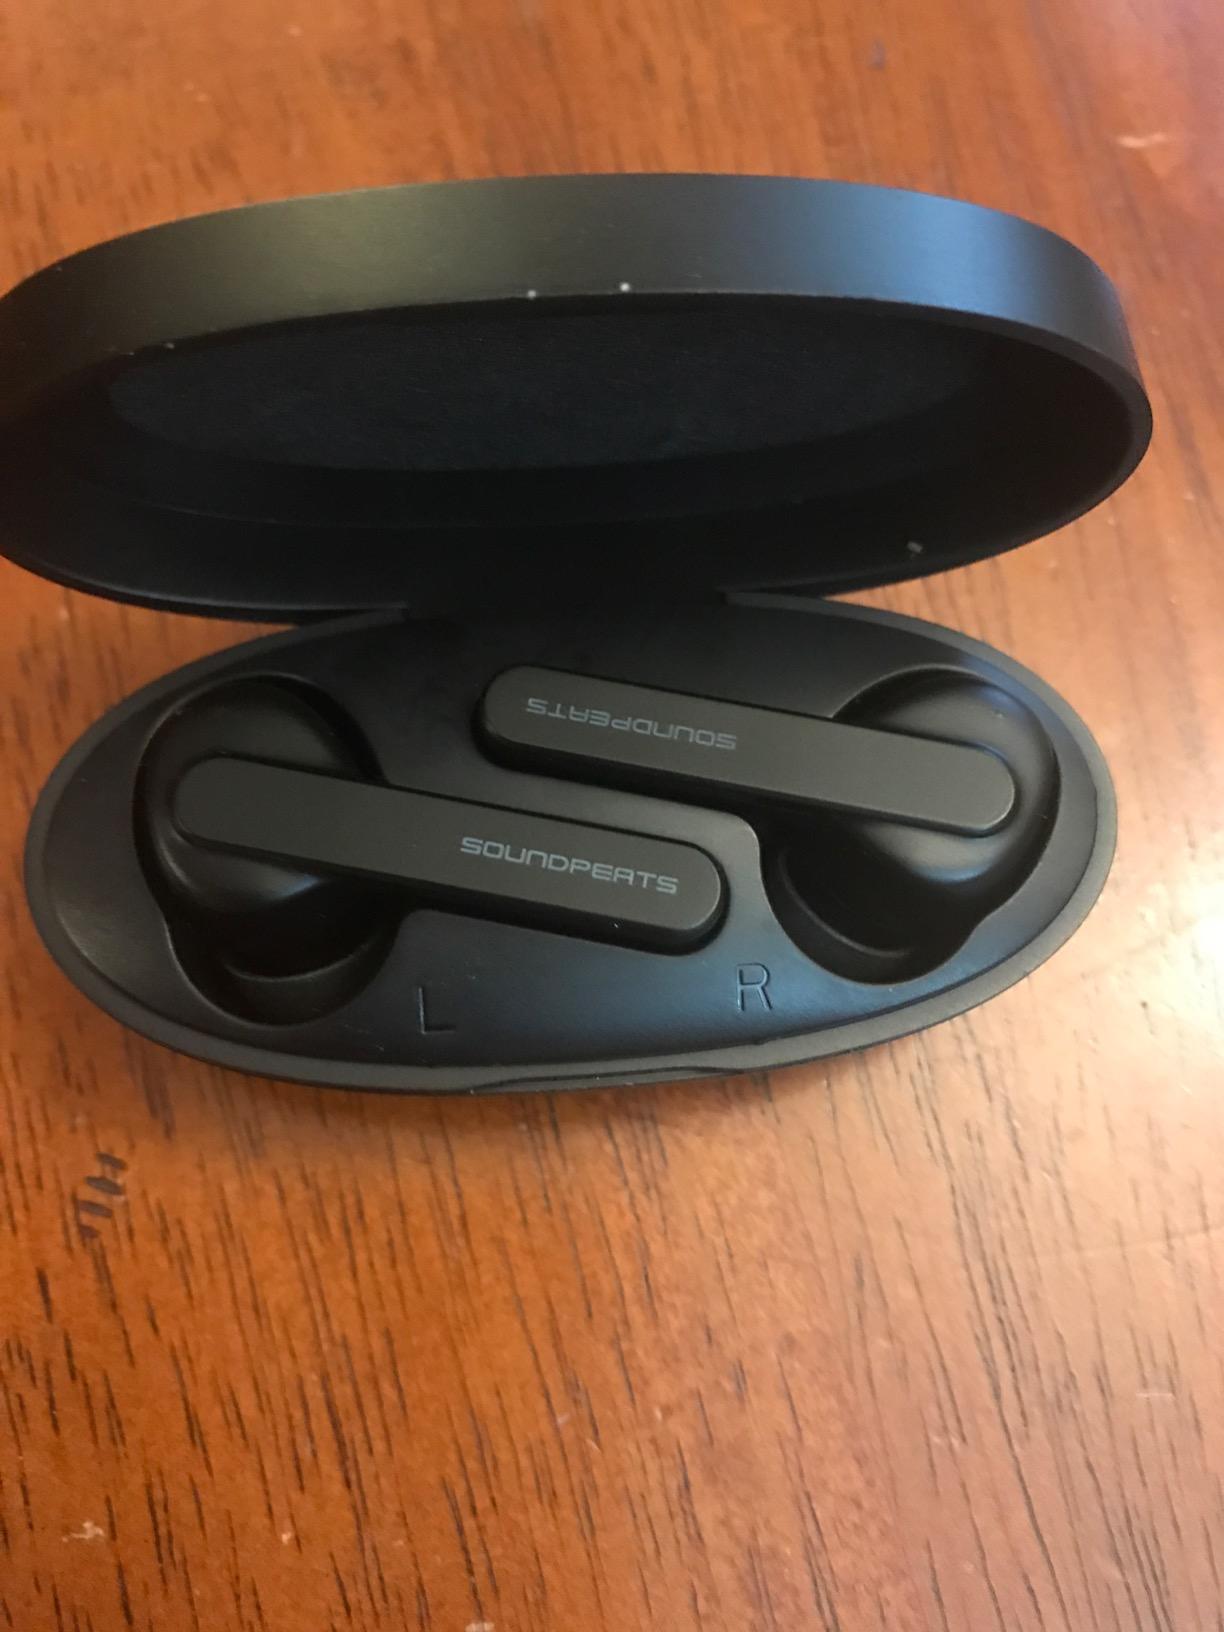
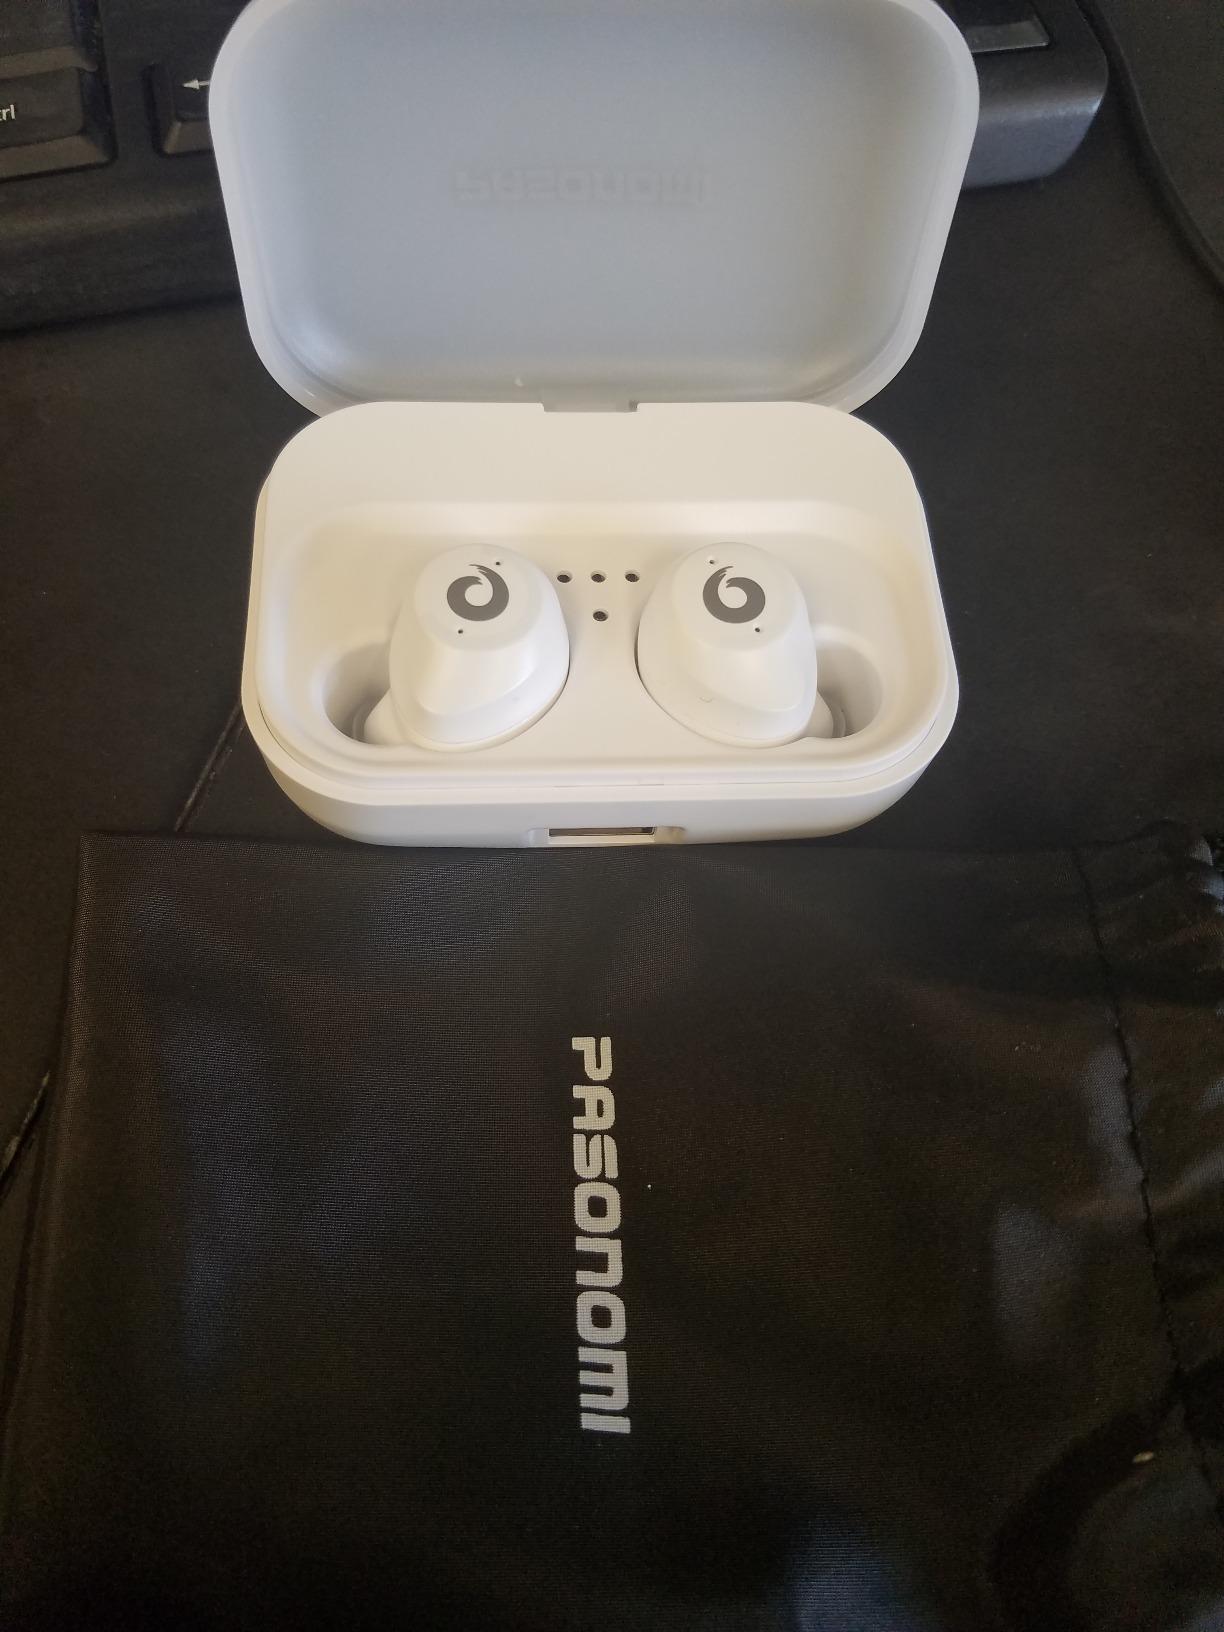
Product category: earbuds
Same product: no